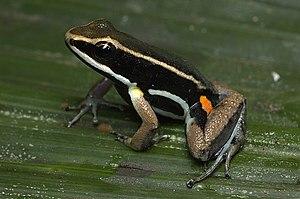
Allobates femoralis est une espèce d'amphibiens de la famille des Aromobatidae.
Les Aromobatidae sont une famille d'amphibiens. Elle a été créée par Grant, Frost, Caldwell, Gagliardo, Haddad, Kok, Means, Noonan, Schargel et Wheeler en 2006.
Allobates est un genre d'amphibiens de la famille des Aromobatidae, le seul de la sous-famille des Allobatinae.